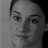
Emotion: neutral